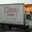
Label: truck